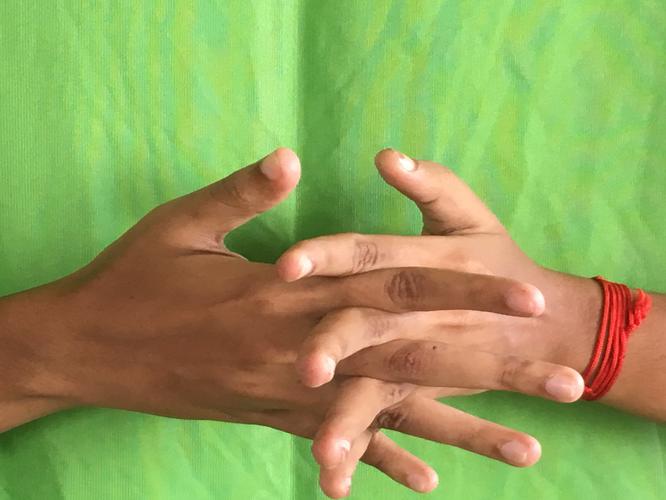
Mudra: Karkatta
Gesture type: double_hand